Midbrain

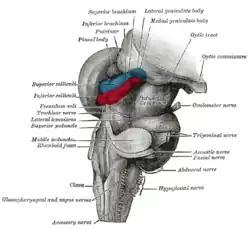
Principal connections of the tectum

The tectum (Latin for "roof") is the part of the midbrain dorsal to the cerebral aqueduct.The position of the tectum is contrasted with the tegmentum, which refers to the region in front of the ventricular system, or floor of the midbrain.